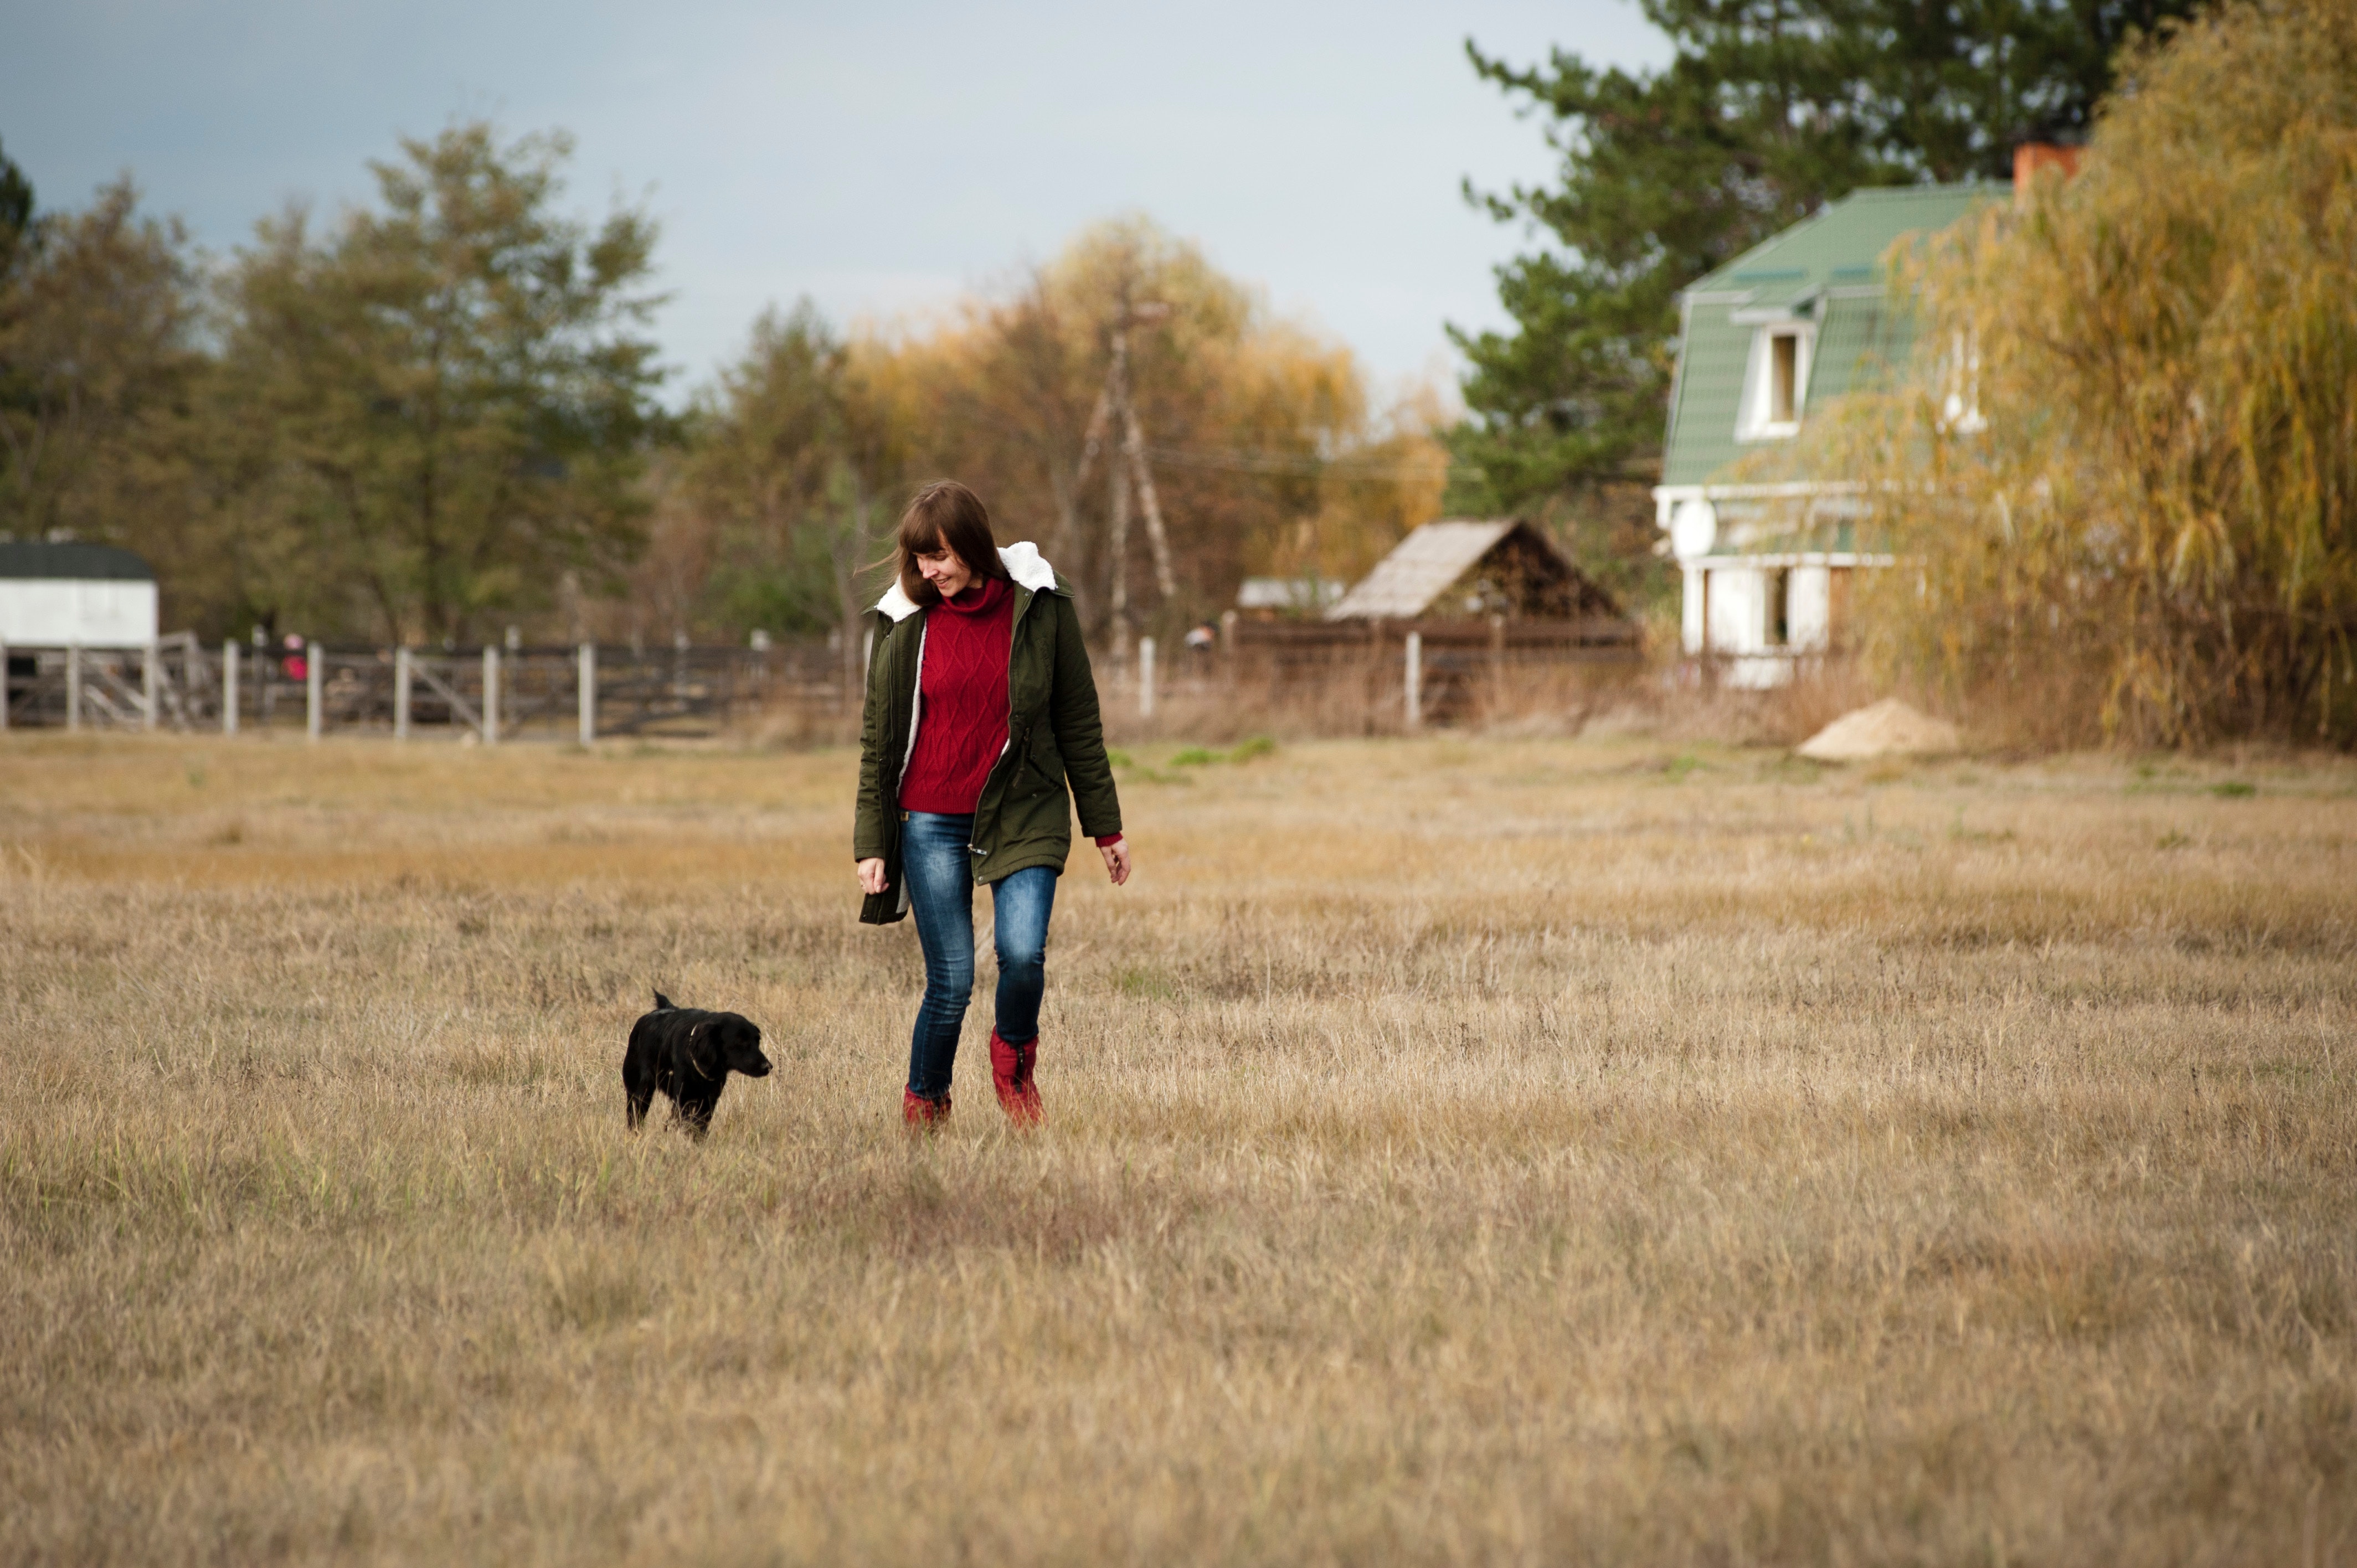
canidae, dog, dog walking, Field trial, sporting group, dog breed, walking, hunting dog, obedience training, carnivore